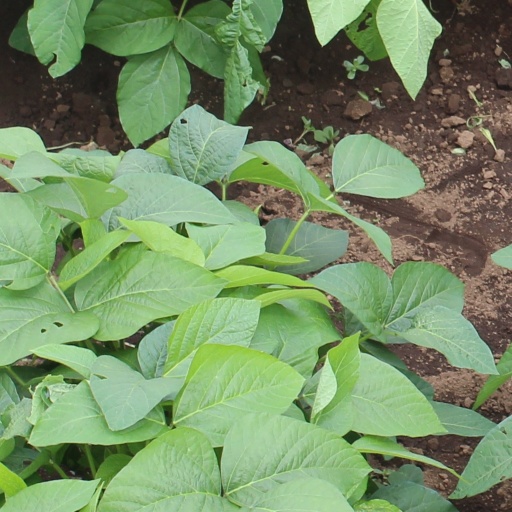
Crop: soybean